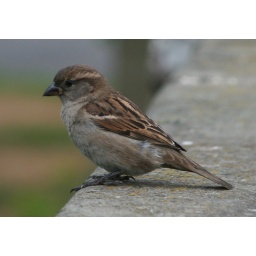
Sparrow sitting on the parapet of a bridge over the Stour in Canterbury.